Animal and Plant Health Inspection Service

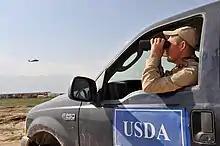
APHIS agent assesses the airfield for birds at Bagram Airfield, Afghanistan

The originally-stated purpose of APHIS is to “protect the animal and plant resources of the nation” and carry out “a poultry and meat inspection program.” A more modern articulation of APHIS's mission is “protecting and promoting U.S. agricultural health, regulating genetically engineered organisms, administering the Animal Welfare Act and carrying out wildlife damage management activities.”